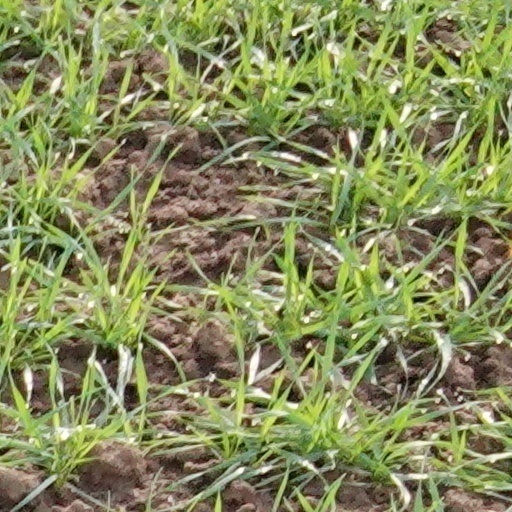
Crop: wheat